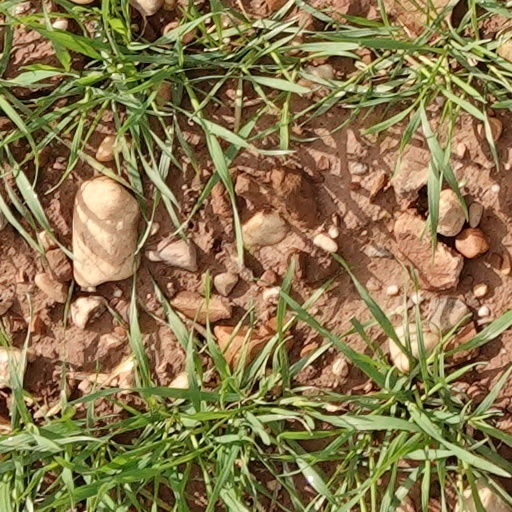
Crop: wheat